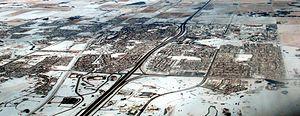
Airdrie est une ville de l'Alberta, au Canada, située juste au nord de Calgary dans le corridor Calgary-Edmonton. La ville d'Airdrie fait partie de l'aire de recensement de la région métropolitaine de Calgary et est membre du Calgary Regional Partnership. À cause de sa proximité avec Calgary, la population d'Airdrie a explosé récemment. Les limites de la cité sont toutes comprises dans le comté rural de Rocky View.